List of cults of personality

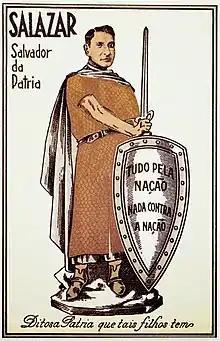

Sukarno was popularly referred to as "bung" ("comrade"), and he painted himself as a man of the people who carried the aspirations of Indonesia and dared to take on the West. Also, some other titles were given to him, like "Great Leader of the Revolution". When General Suharto gradually rose to power on March 11, 1966, Sukarno's cult, roles, and services were eradicated in a de-Sukarnoization policy.